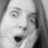
Emotion: surprise